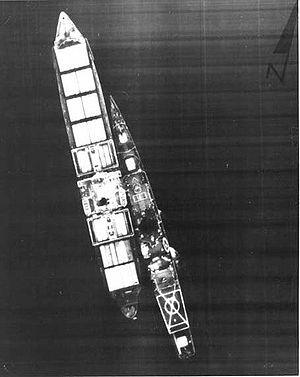
L'incident du Mayagüez désigne l'arraisonnement illégal du porte-conteneurs civil américain SS Mayagüez par les forces Khmers rouges et les opérations militaires américaines qui s'ensuivirent ayant pour but de reprendre le navire et libérer son équipage, ce qui mena à d'intenses combats dans l'île de Koh Tang. Ces combats sont généralement considérés comme la dernière bataille de la guerre du Viêt Nam.
1975 est une année commune commençant un mercredi.